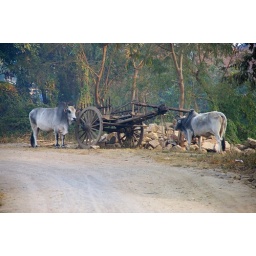
Just up the street from our hotel, these beautiful brahmin cattle waited by their cart.